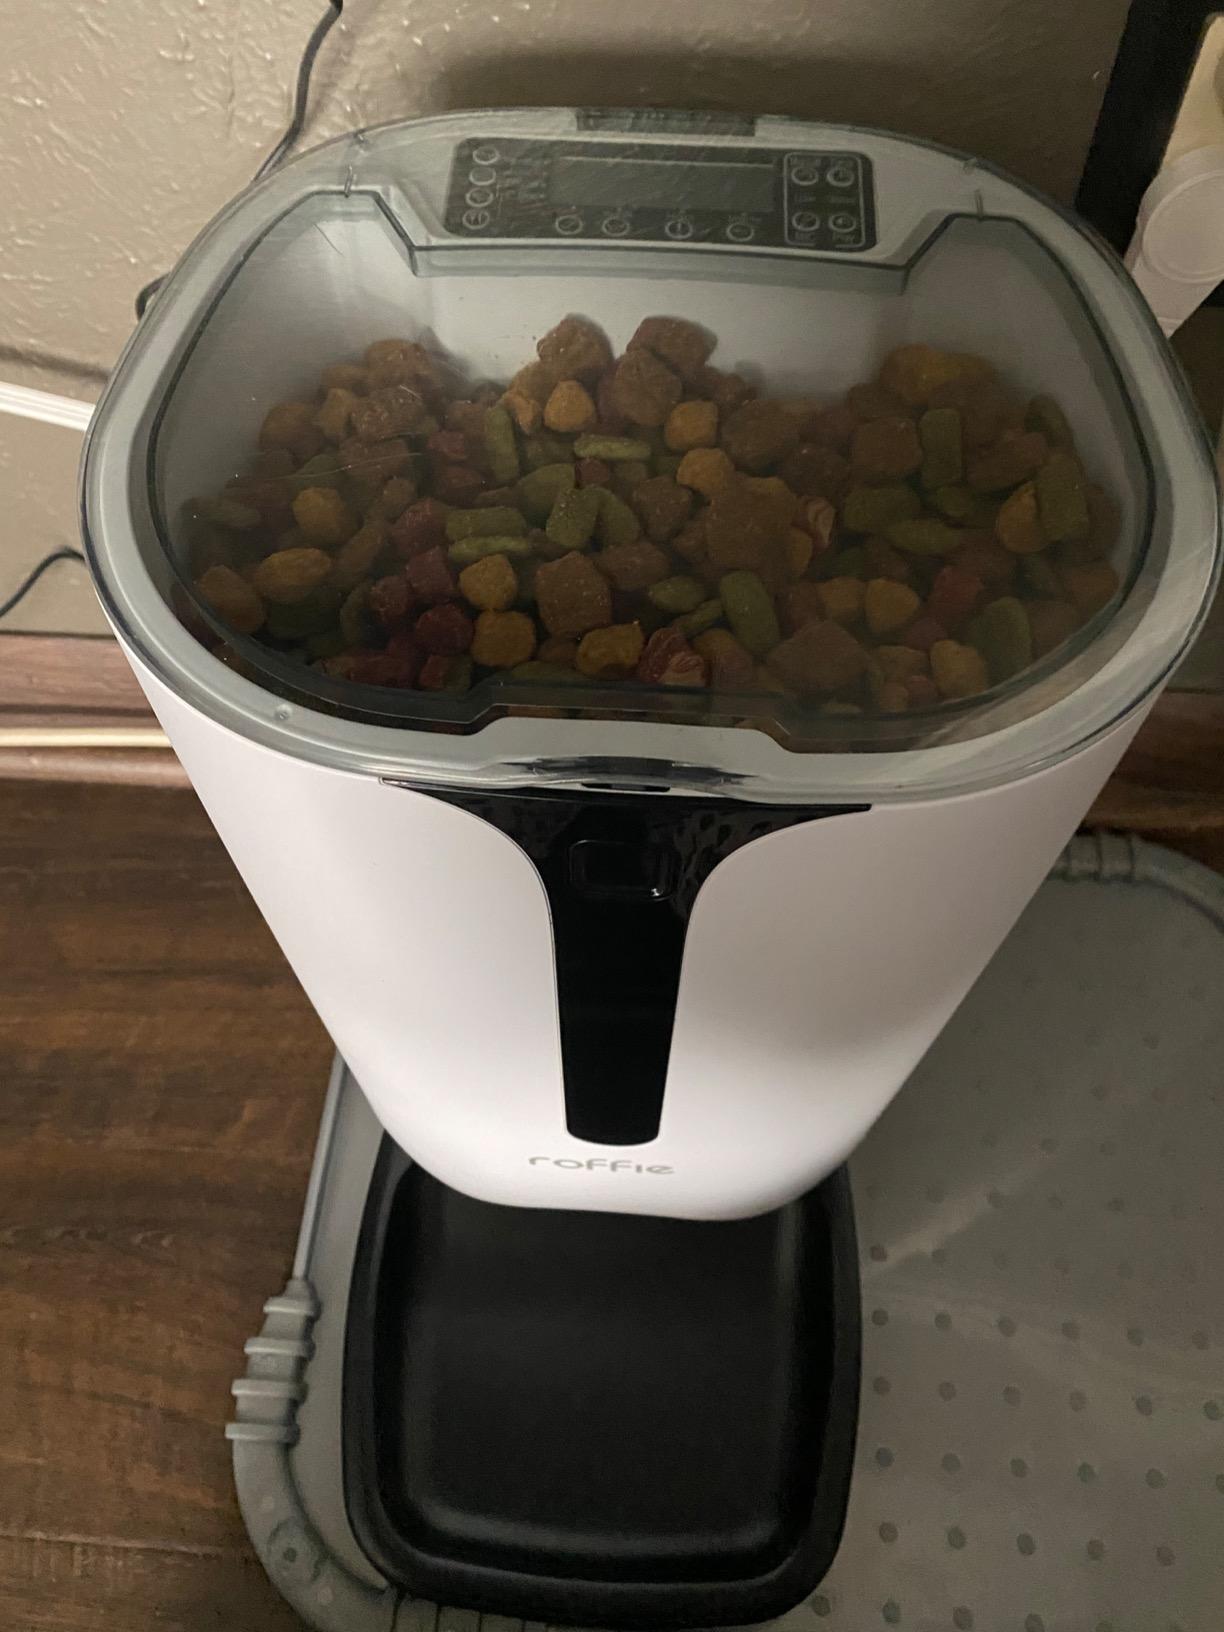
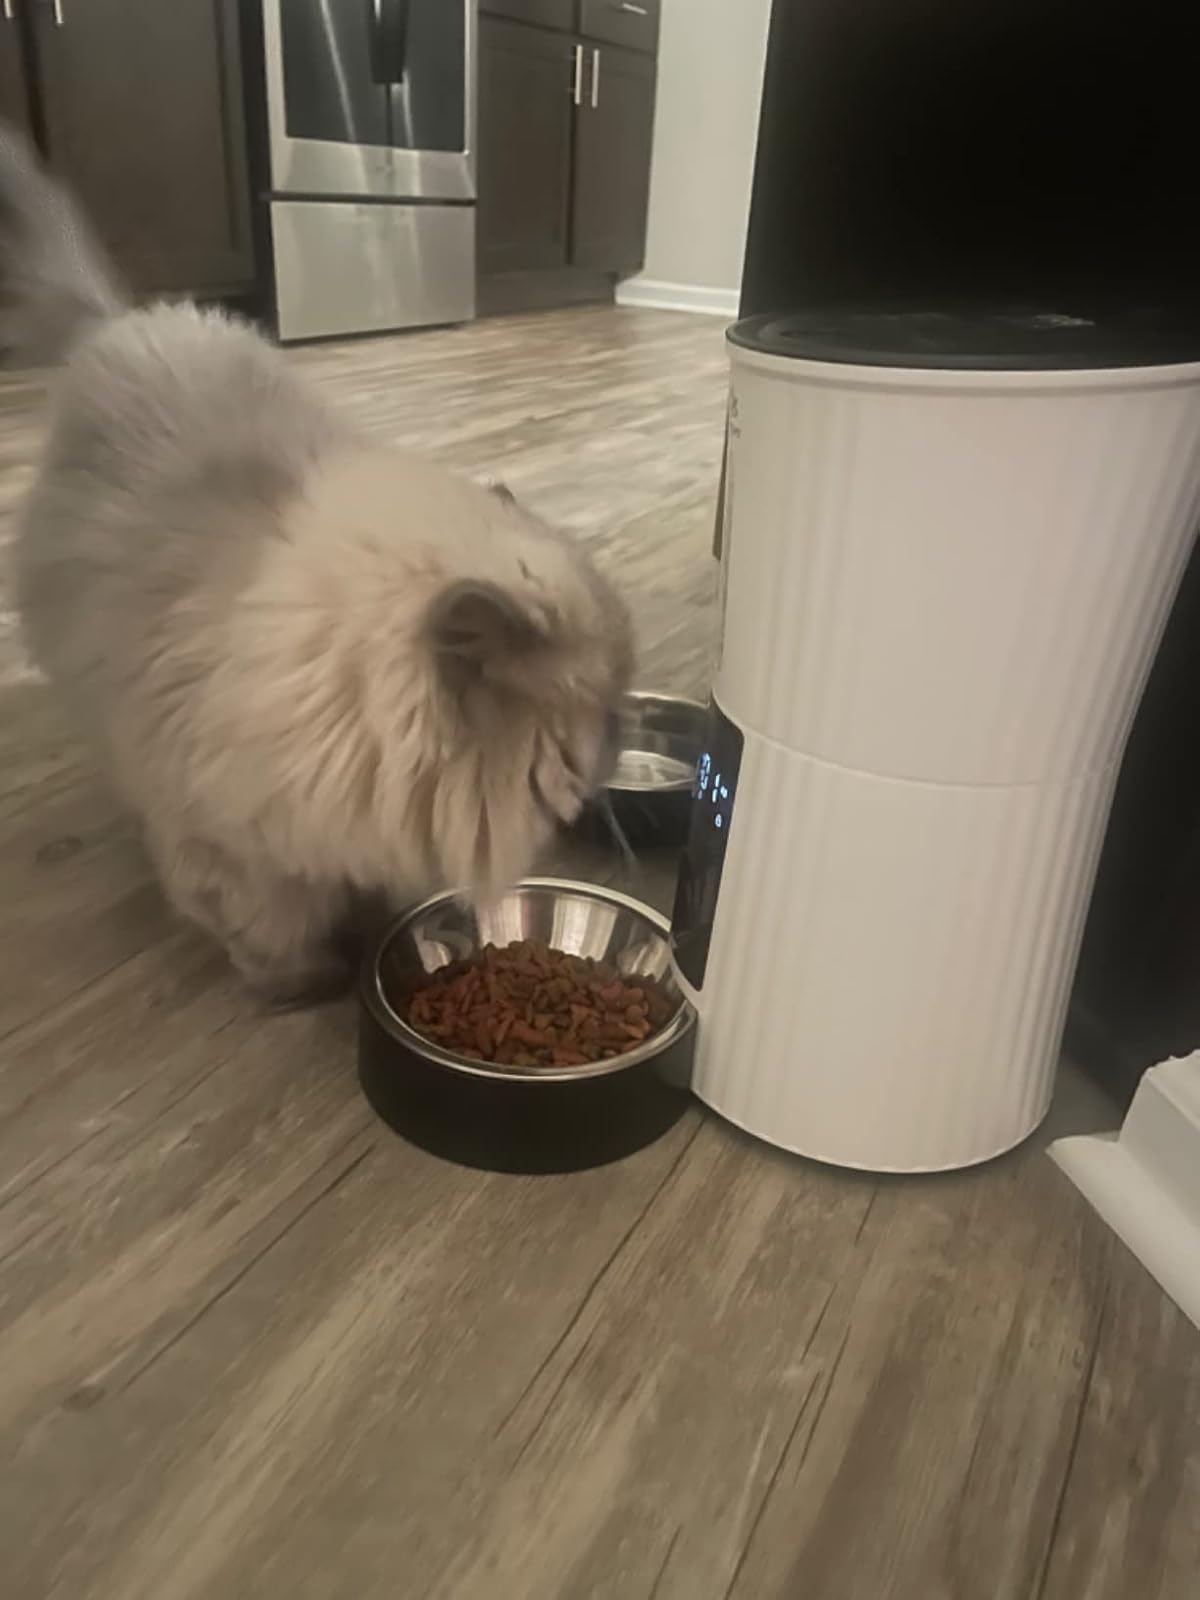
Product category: items_feeder
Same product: no